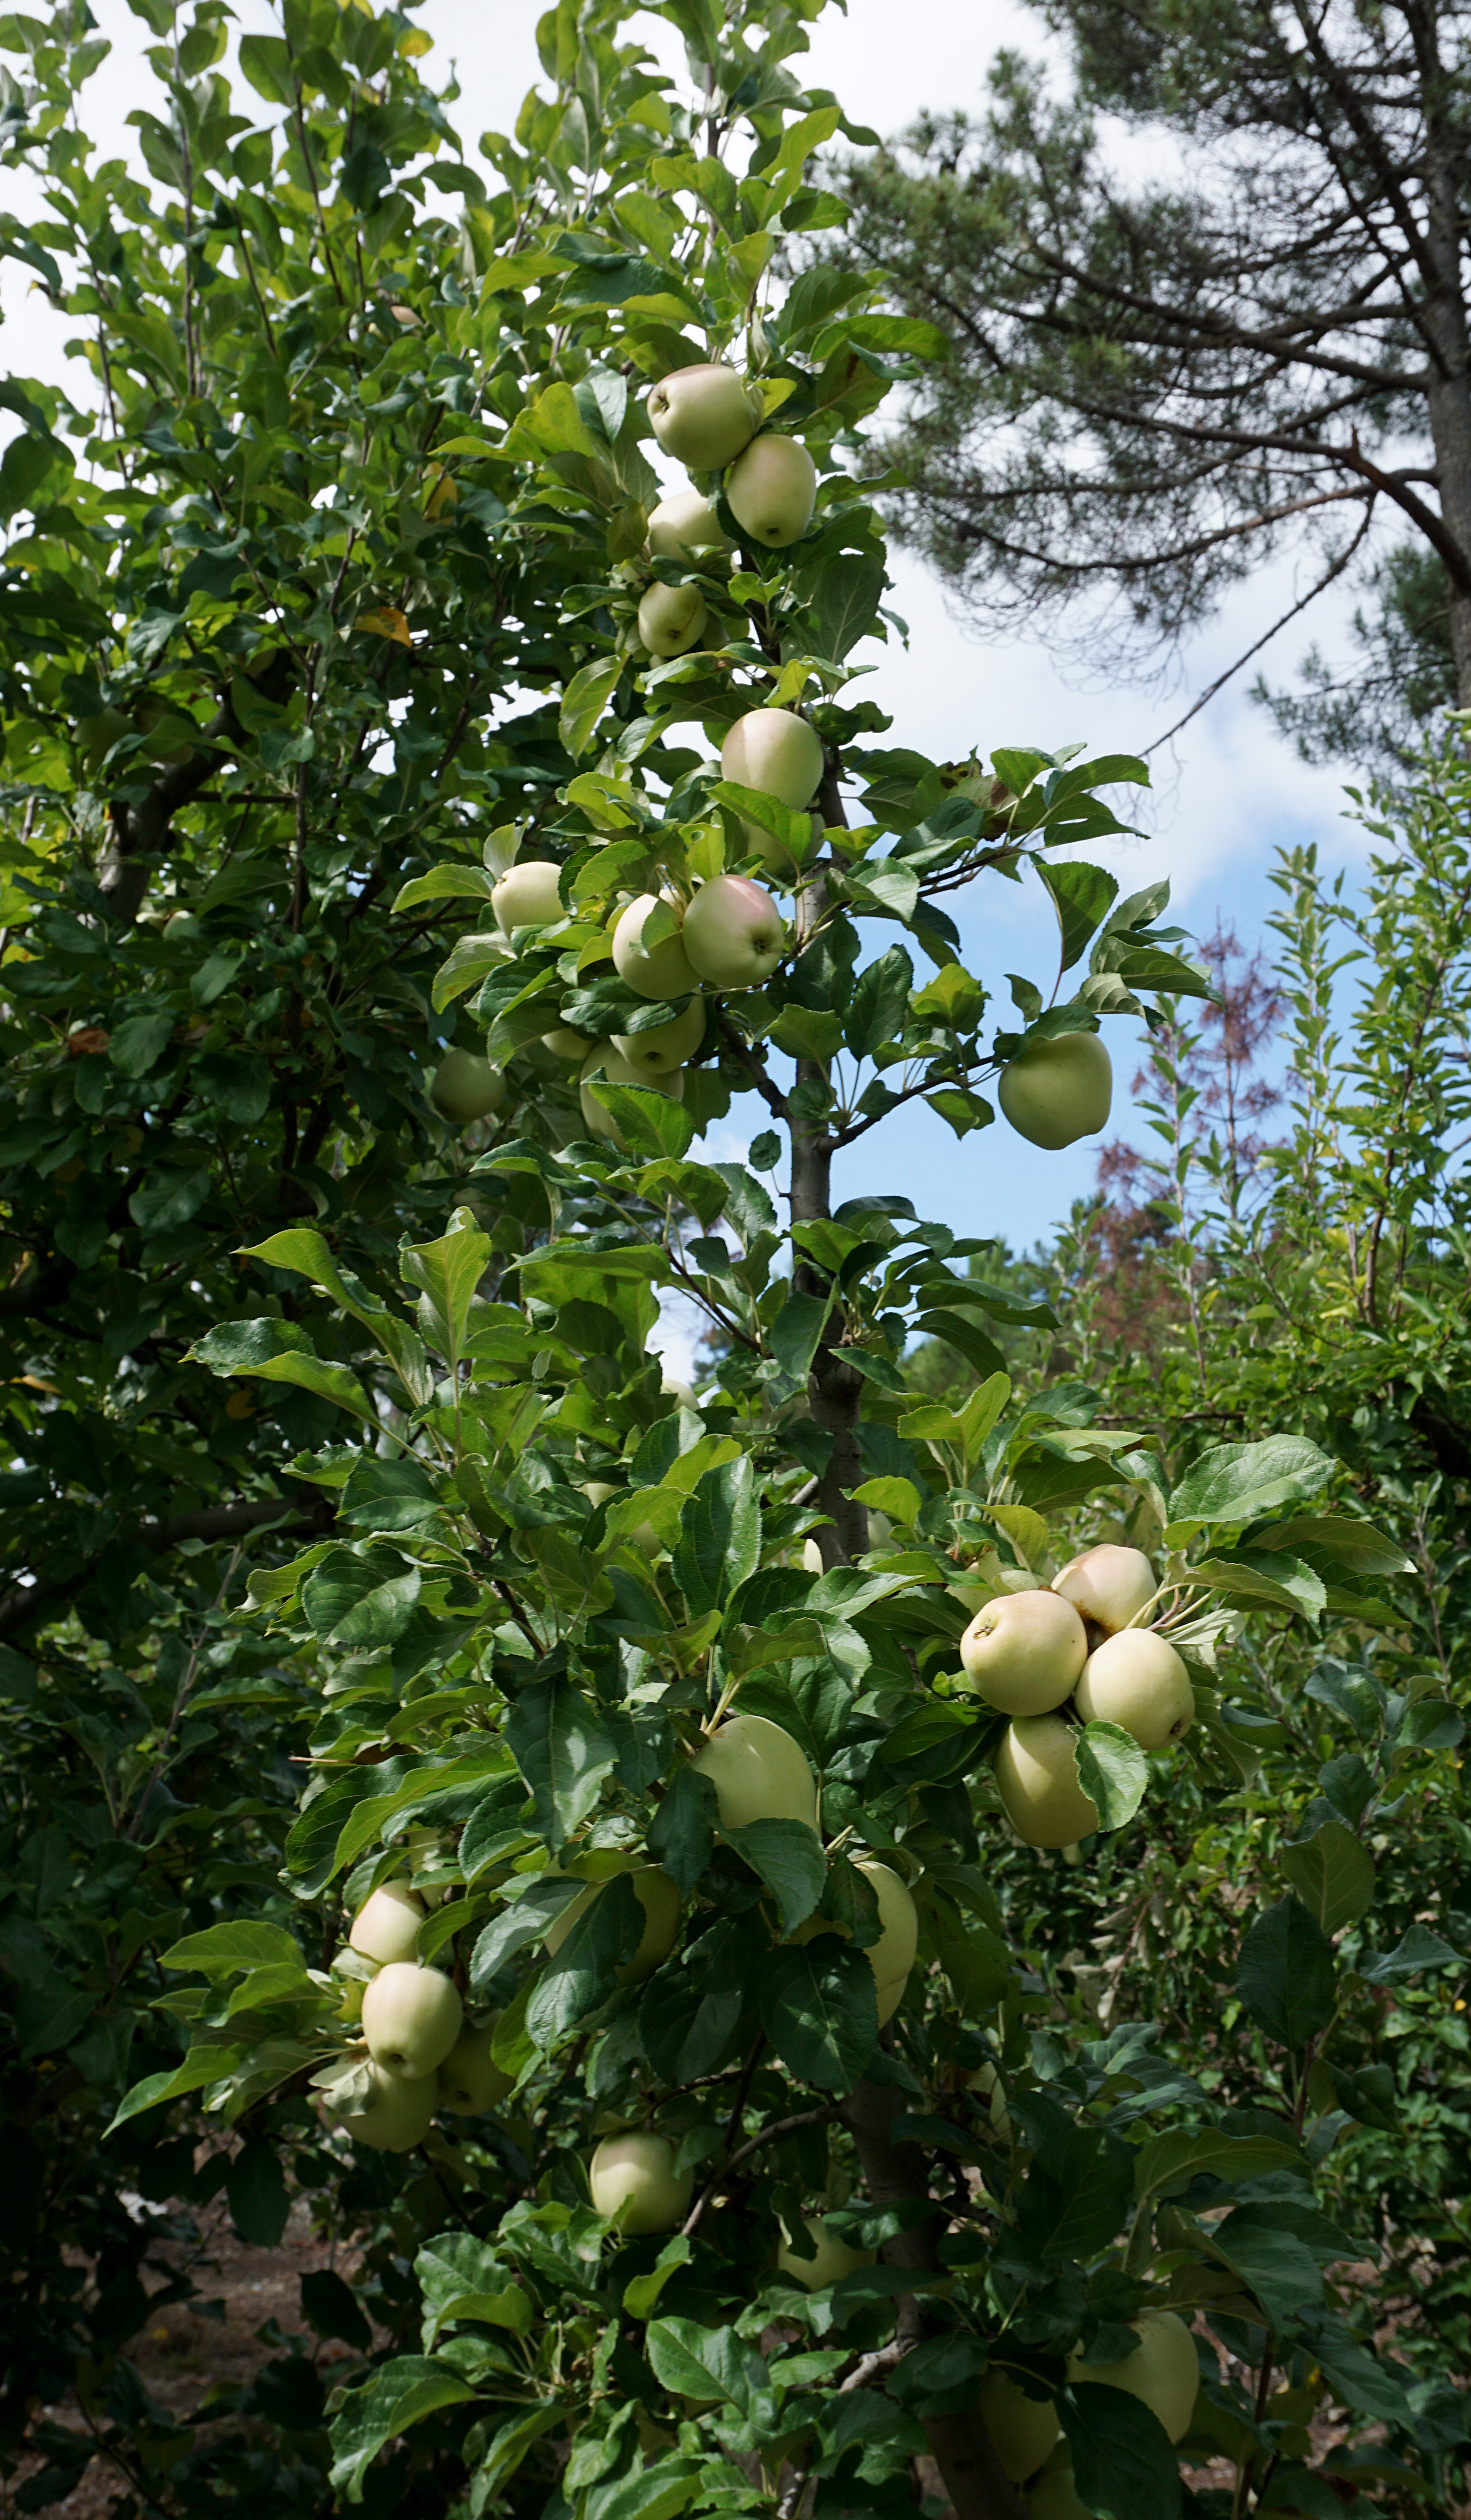
natural, branch, fruit, woody plant, flowering plant, tree, plant, fruit tree, citrus, meyer lemon, rose family, produce, sky, food, malus, rose order, twig, prunus